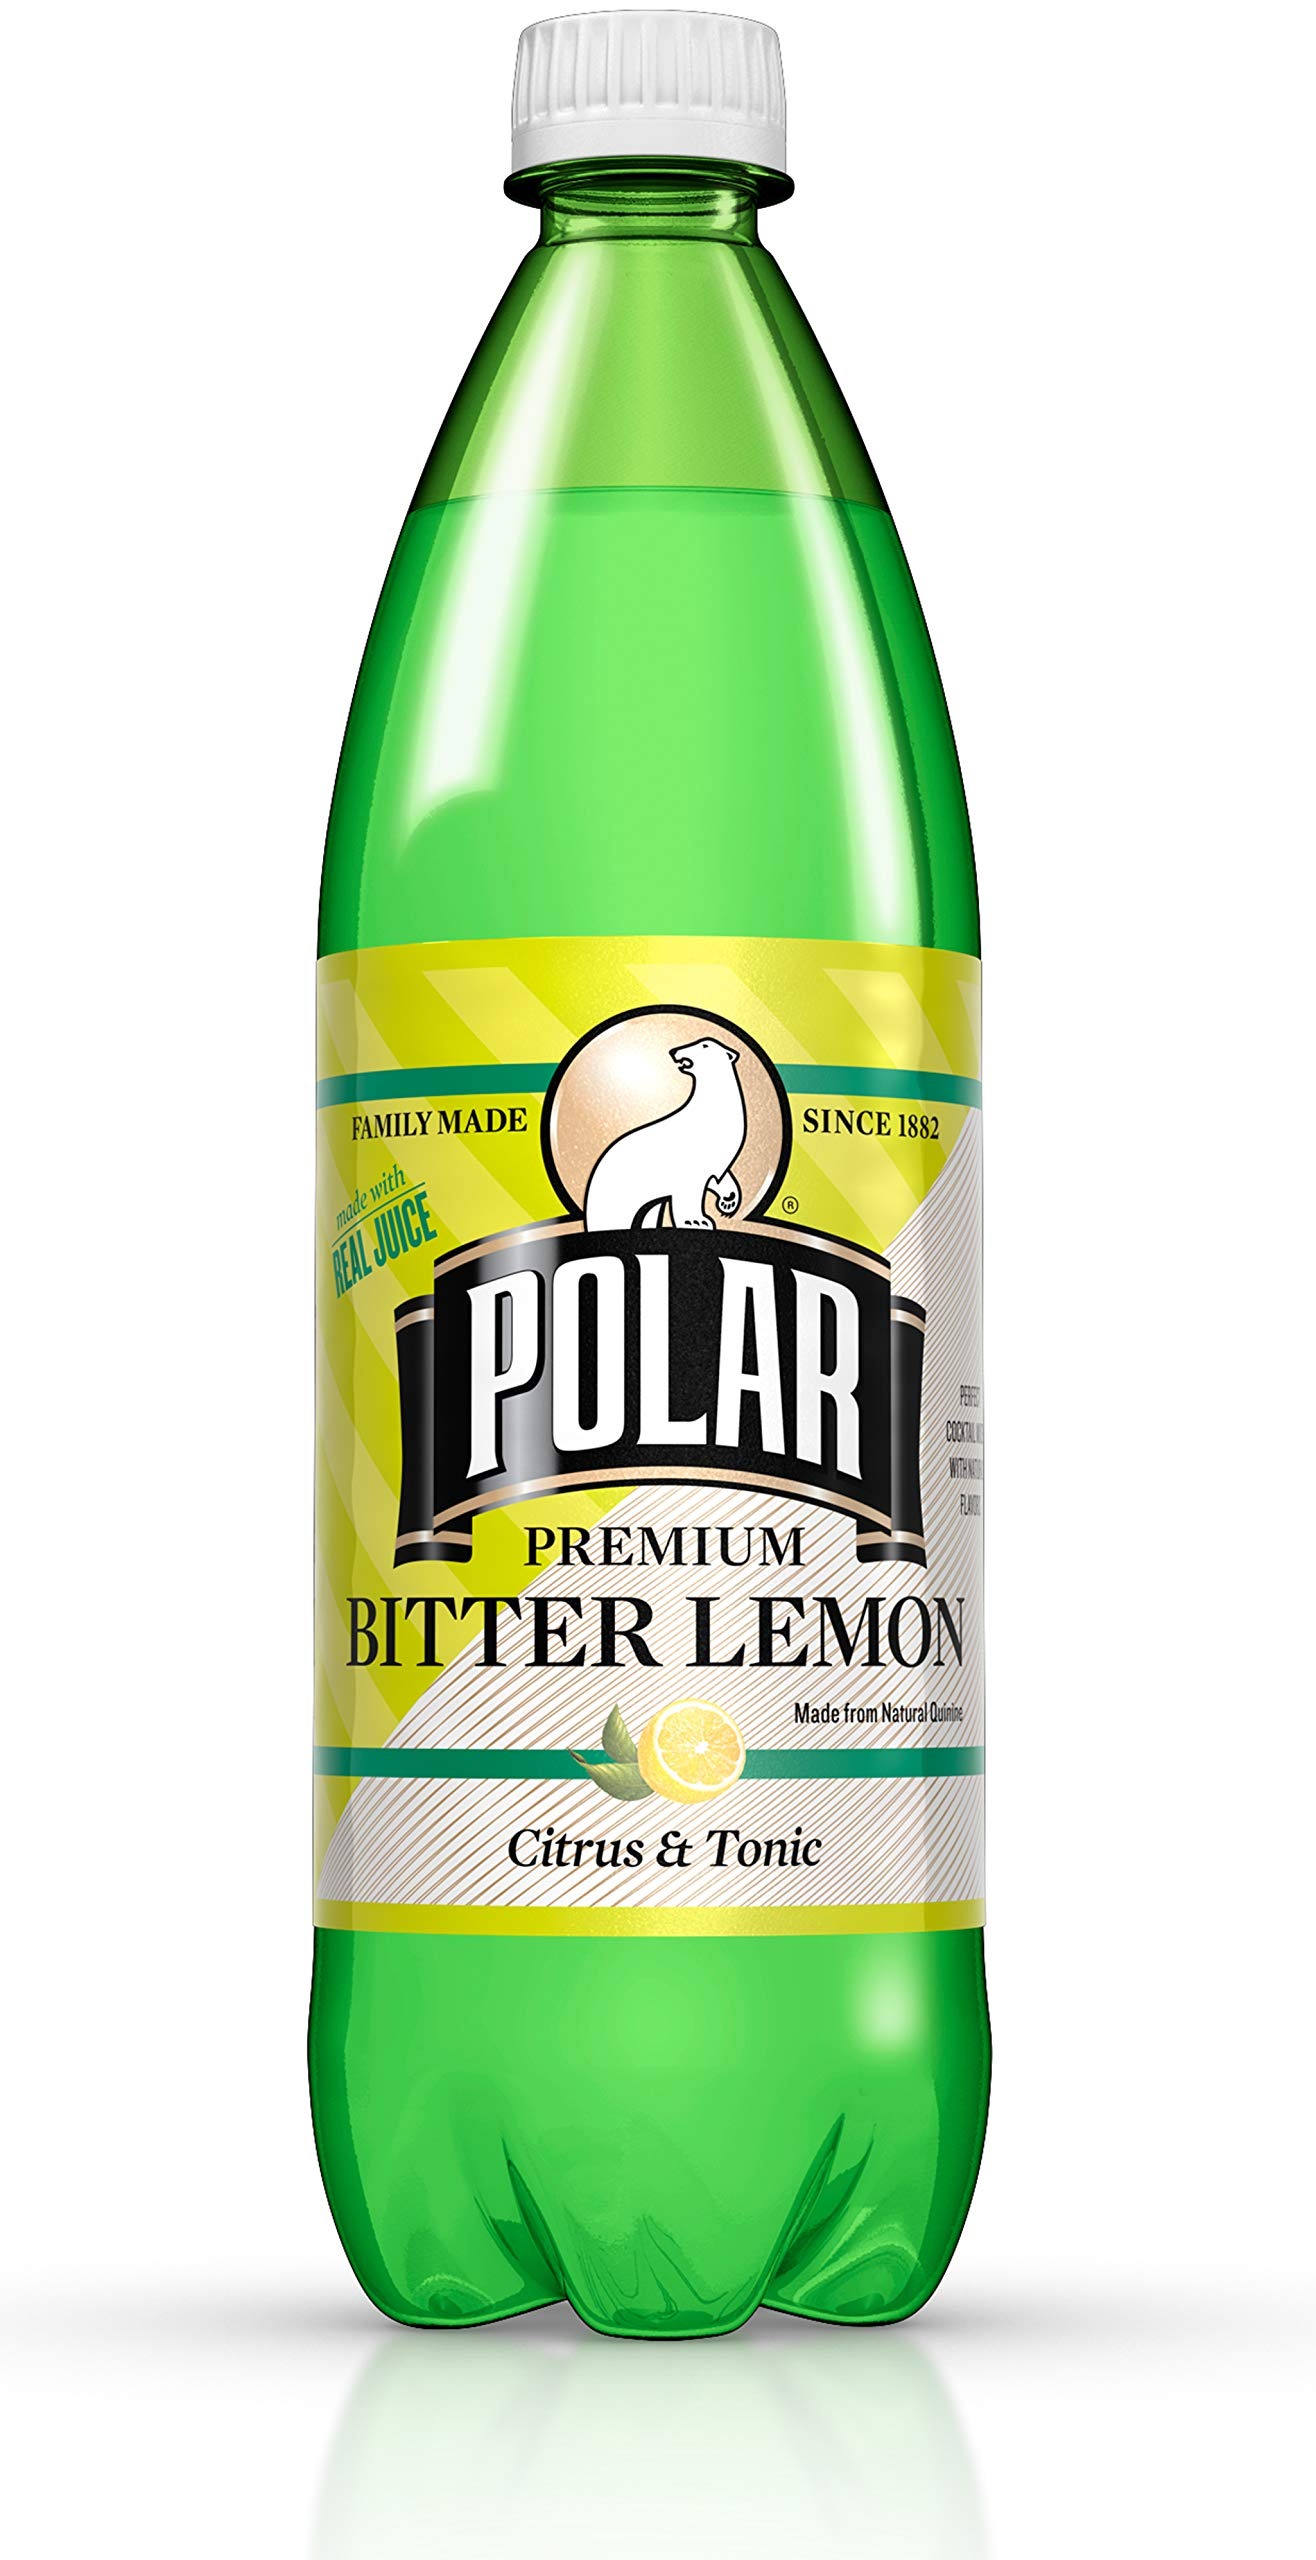
Item Name: Polar Beverages Bitter Lemon, 33.8 Fluid Ounce (Pack of 12)
Bullet Point 1: Family Owned
Bullet Point 2: Traditional Recipe
Bullet Point 3: Made with Real Citrus and Tonic
Value: 405.6
Unit: Fl Oz

Price: 53.56